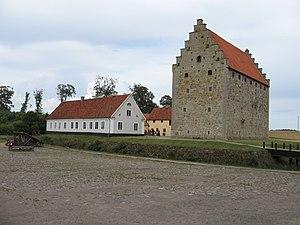
Cette liste non exhaustive répertorie les principaux châteaux en Suède.